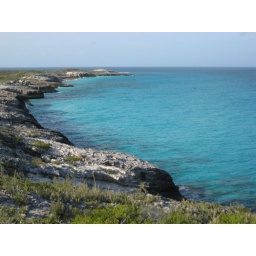
Beautiful blue water in the Exuma Sound